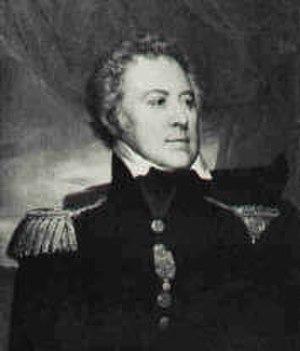
Portrait du Général Victor de Fay de Latour-Maubourg (1768-1850)
"Le domaine de Maubourg, à mi-chemin entre Saint-Étienne et Le Puy-en-Velay, sur la commune de Saint-Maurice-de-Lignon, est le berceau d'une importante baronnie diocésaine du Velay à partir du XVIᵉ siècle, qui englobait également le château de La Tour et Sainte-Sigolène. L'importance du site tient, entre autres, à ce qu'il se situait sur une voie reliant Retournac sur les bords de la Loire à Saint-Pierre-de-Bœuf sur les rives du Rhône. ""L'allée historique"" qui mène à l'entrée principale du château est une infime partie de cette ancienne voie.
La bataille d'Usagre se déroule le 25 mai 1811 à Usagre, en Espagne, et oppose la cavalerie française du général de Latour-Maubourg à la cavalerie anglo-hispano-portugaise du major-général William Lumley. L'affrontement se termine par une victoire des Alliés.
Marie Victor Nicolas de Faÿ de Latour-Maubourg dit Victor de Faÿ de Latour-Maubourg, né à La Motte-de-Galaure le 22 mai 1768, mort à Dammarie-lès-Lys le 11 novembre 1850, est un militaire et homme politique français qui exerça son activité pendant les périodes de la Révolution et de l'Empire, tout comme son frère, Charles César de Fay de La Tour-Maubourg. Il est général de division en 1807, et ministre de la Guerre de 1819 à 1821.
Le second ministère Armand-Emmanuel du Plessis de Richelieu dure du 20 février 1820 au 14 décembre 1821, sous le règne de Louis XVIII. Il succède au ministère Decazes, isolé politiquement, après l'assassinat du duc de Berry.
Le boulevard de La Tour-Maubourg est une des artères du 7ᵉ arrondissement de Paris, partant de la Seine pour rejoindre la place Vauban. Elle longe les Invalides.
Le square de La Tour-Maubourg est une voie du 7ᵉ arrondissement de Paris, en France.